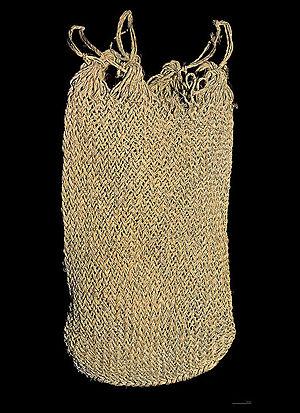
Sac à noix de bétel (d'arec). De forme oblongue, dans la partie haute les anses regroupent les fibres par deux. Le sac présente une fente sur le côté. Population
Le bétel est une plante grimpante de la famille des pipéracées, dont les feuilles cordiformes ont des propriétés médicinales. Elle peut atteindre une hauteur d'environ un mètre. Elle est originaire de Malaisie et prospère maintenant en Inde et en Indonésie.
Le muséum de Toulouse est un musée d'histoire naturelle et d'ethnologie situé dans le Jardin des Plantes de Toulouse, quartier de Busca-Montplaisir. Le Muséum d'histoire naturelle de Toulouse abrite une collection de plus de deux millions et demi de pièces sur une superficie d'environ 6 000 m², sans compter les annexes extérieures. Il est le deuxième plus grand de France après le Muséum national d'histoire naturelle de Paris.